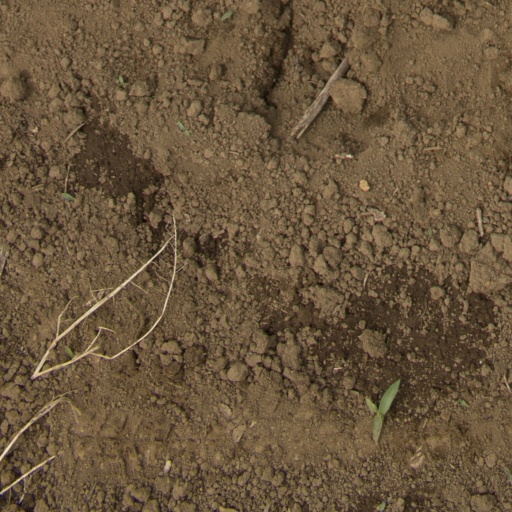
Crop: Jerusalem artichoke